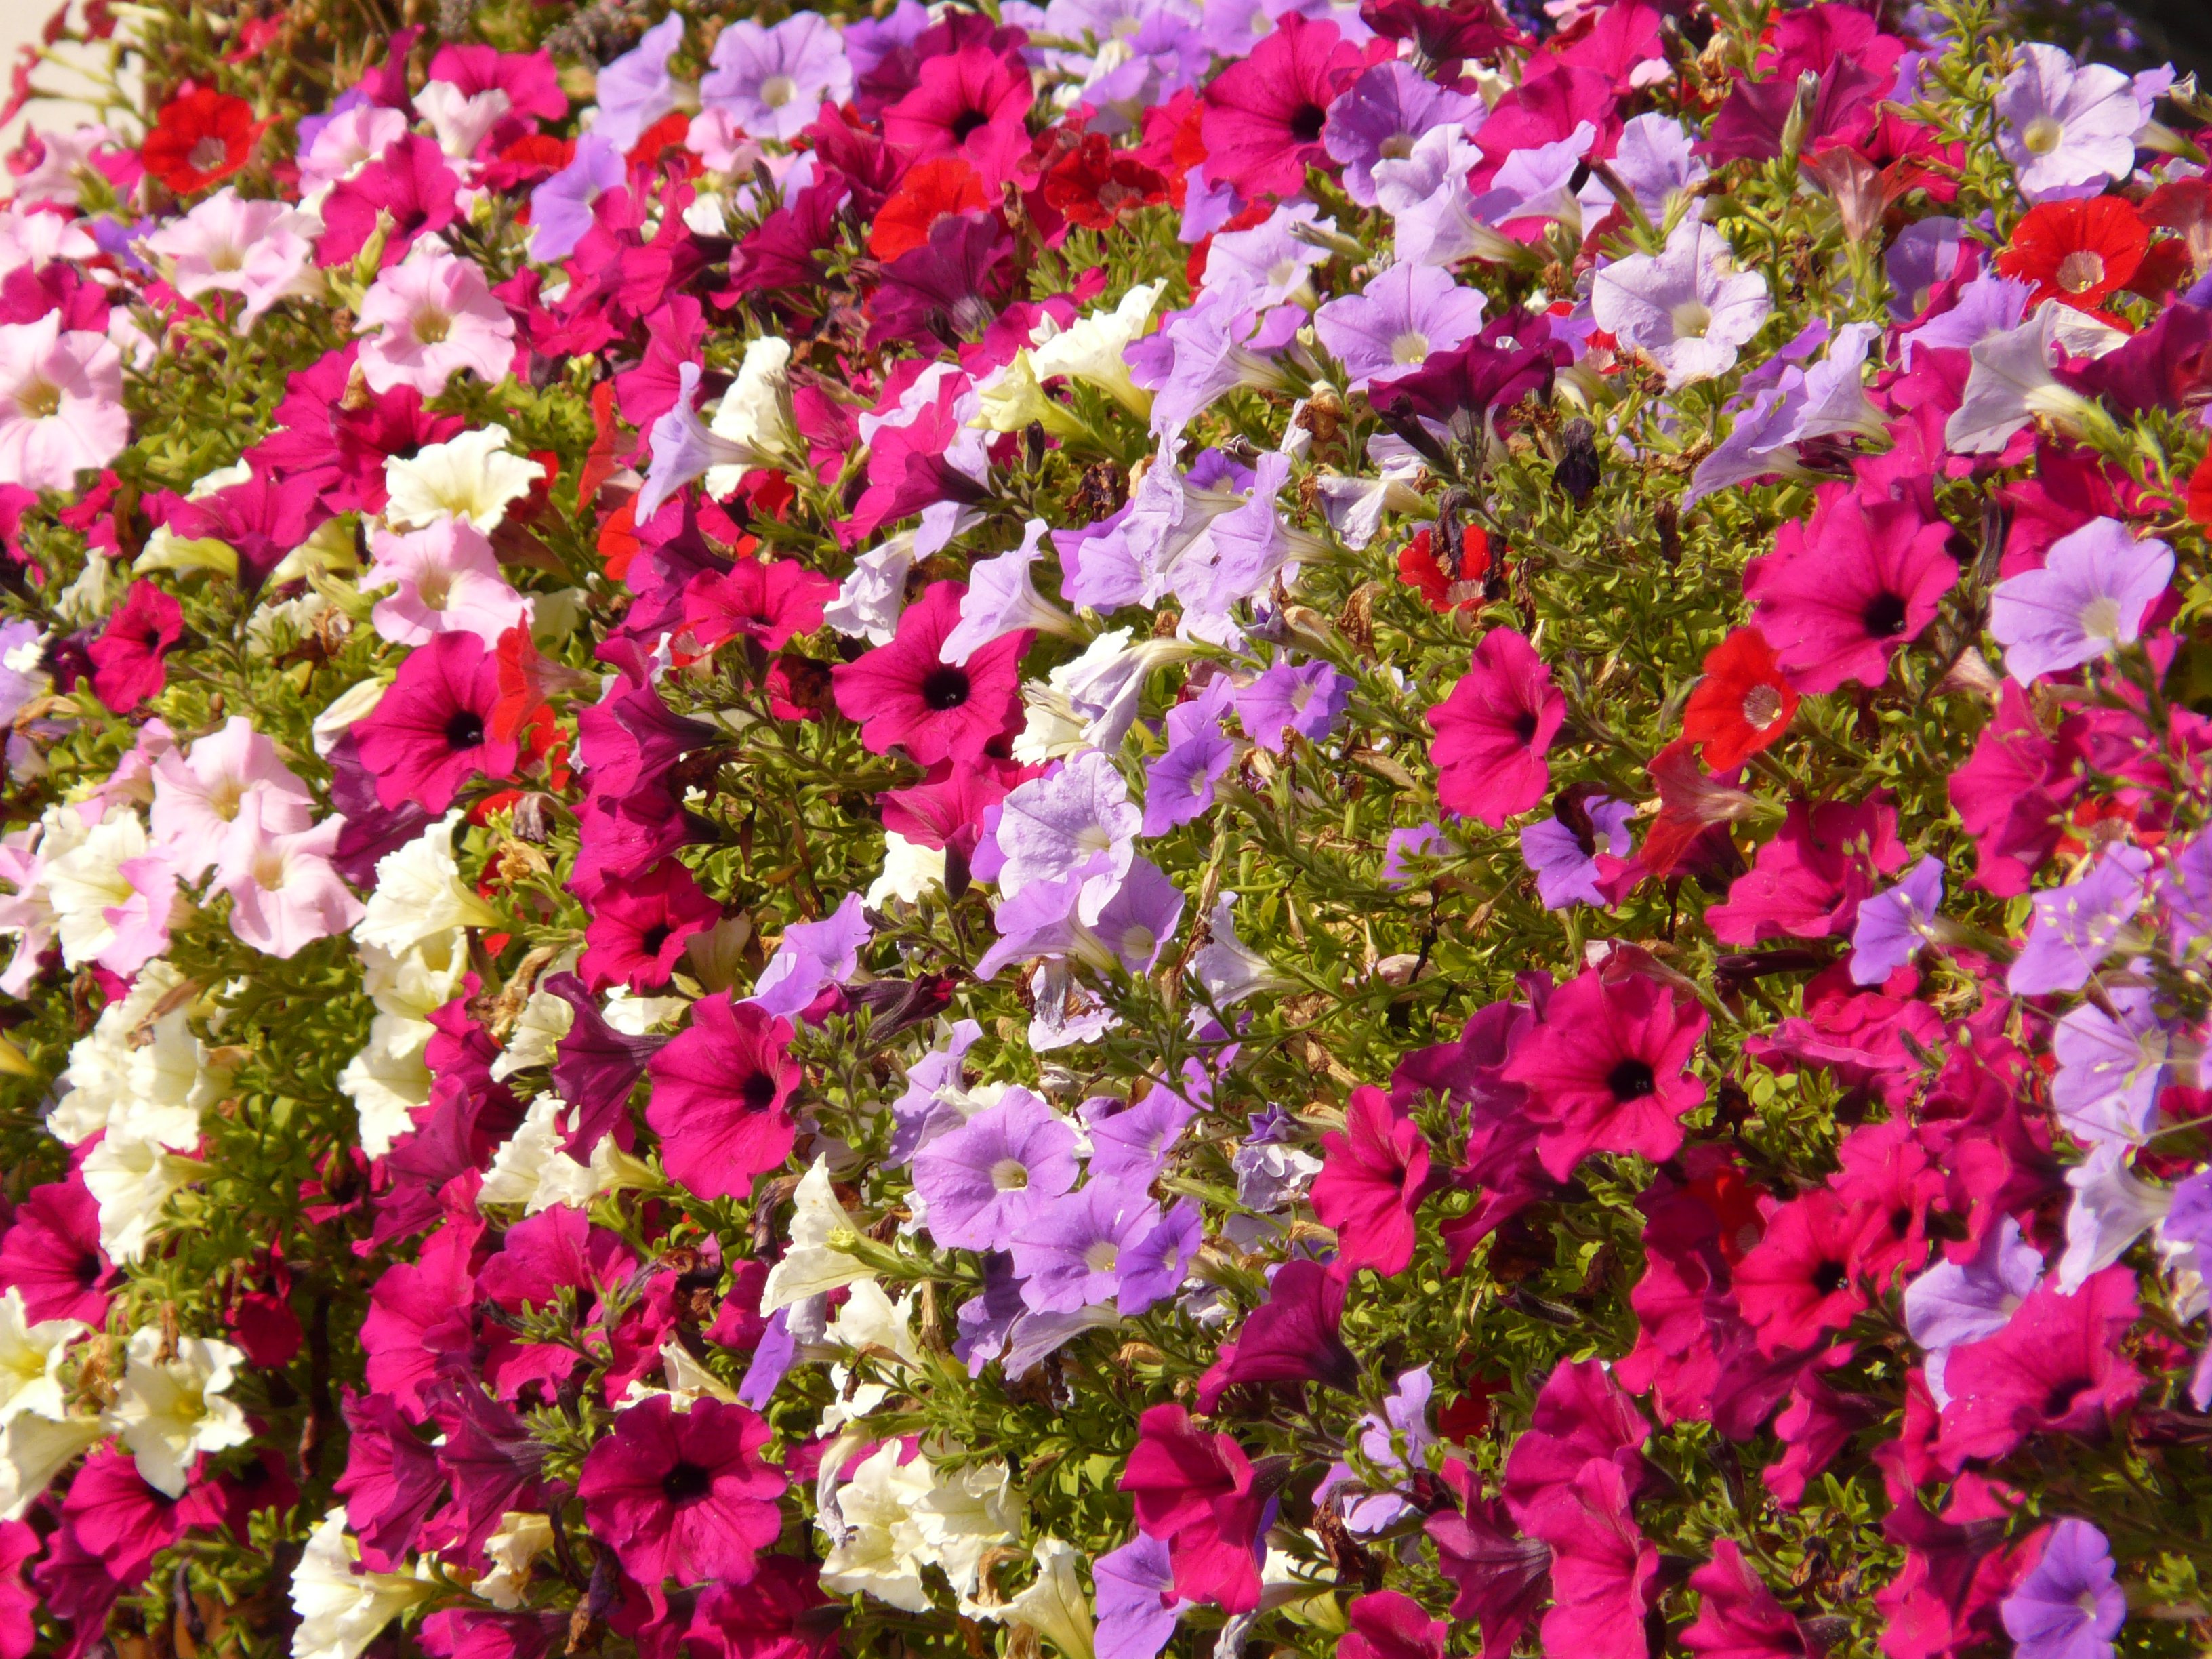
nature, blossom, plant, flower, purple, petal, bloom, colorful, pink, flora, farbenpracht, farbenspiel, shrub, flowering plant, annual plant, land plant